List of Royal Air Maroc destinations

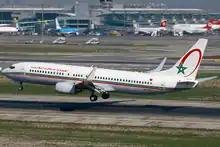
A Royal Air Maroc Boeing 737-800 lands at Atatürk Airport in 2007.

Royal Air Maroc (RAM), Morocco's national airline, was founded in from the merger of Air Maroc and Air Atlas.